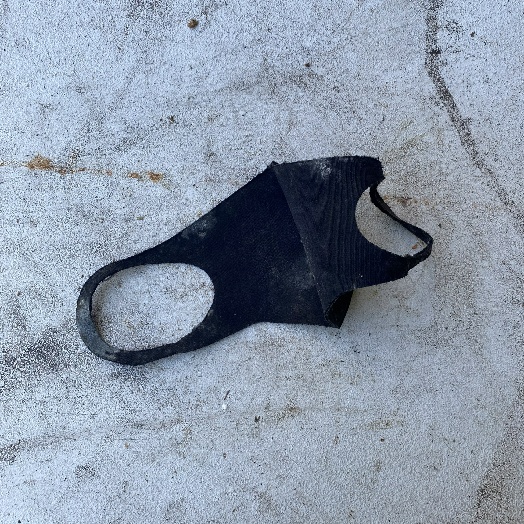
Label: Textile Trash